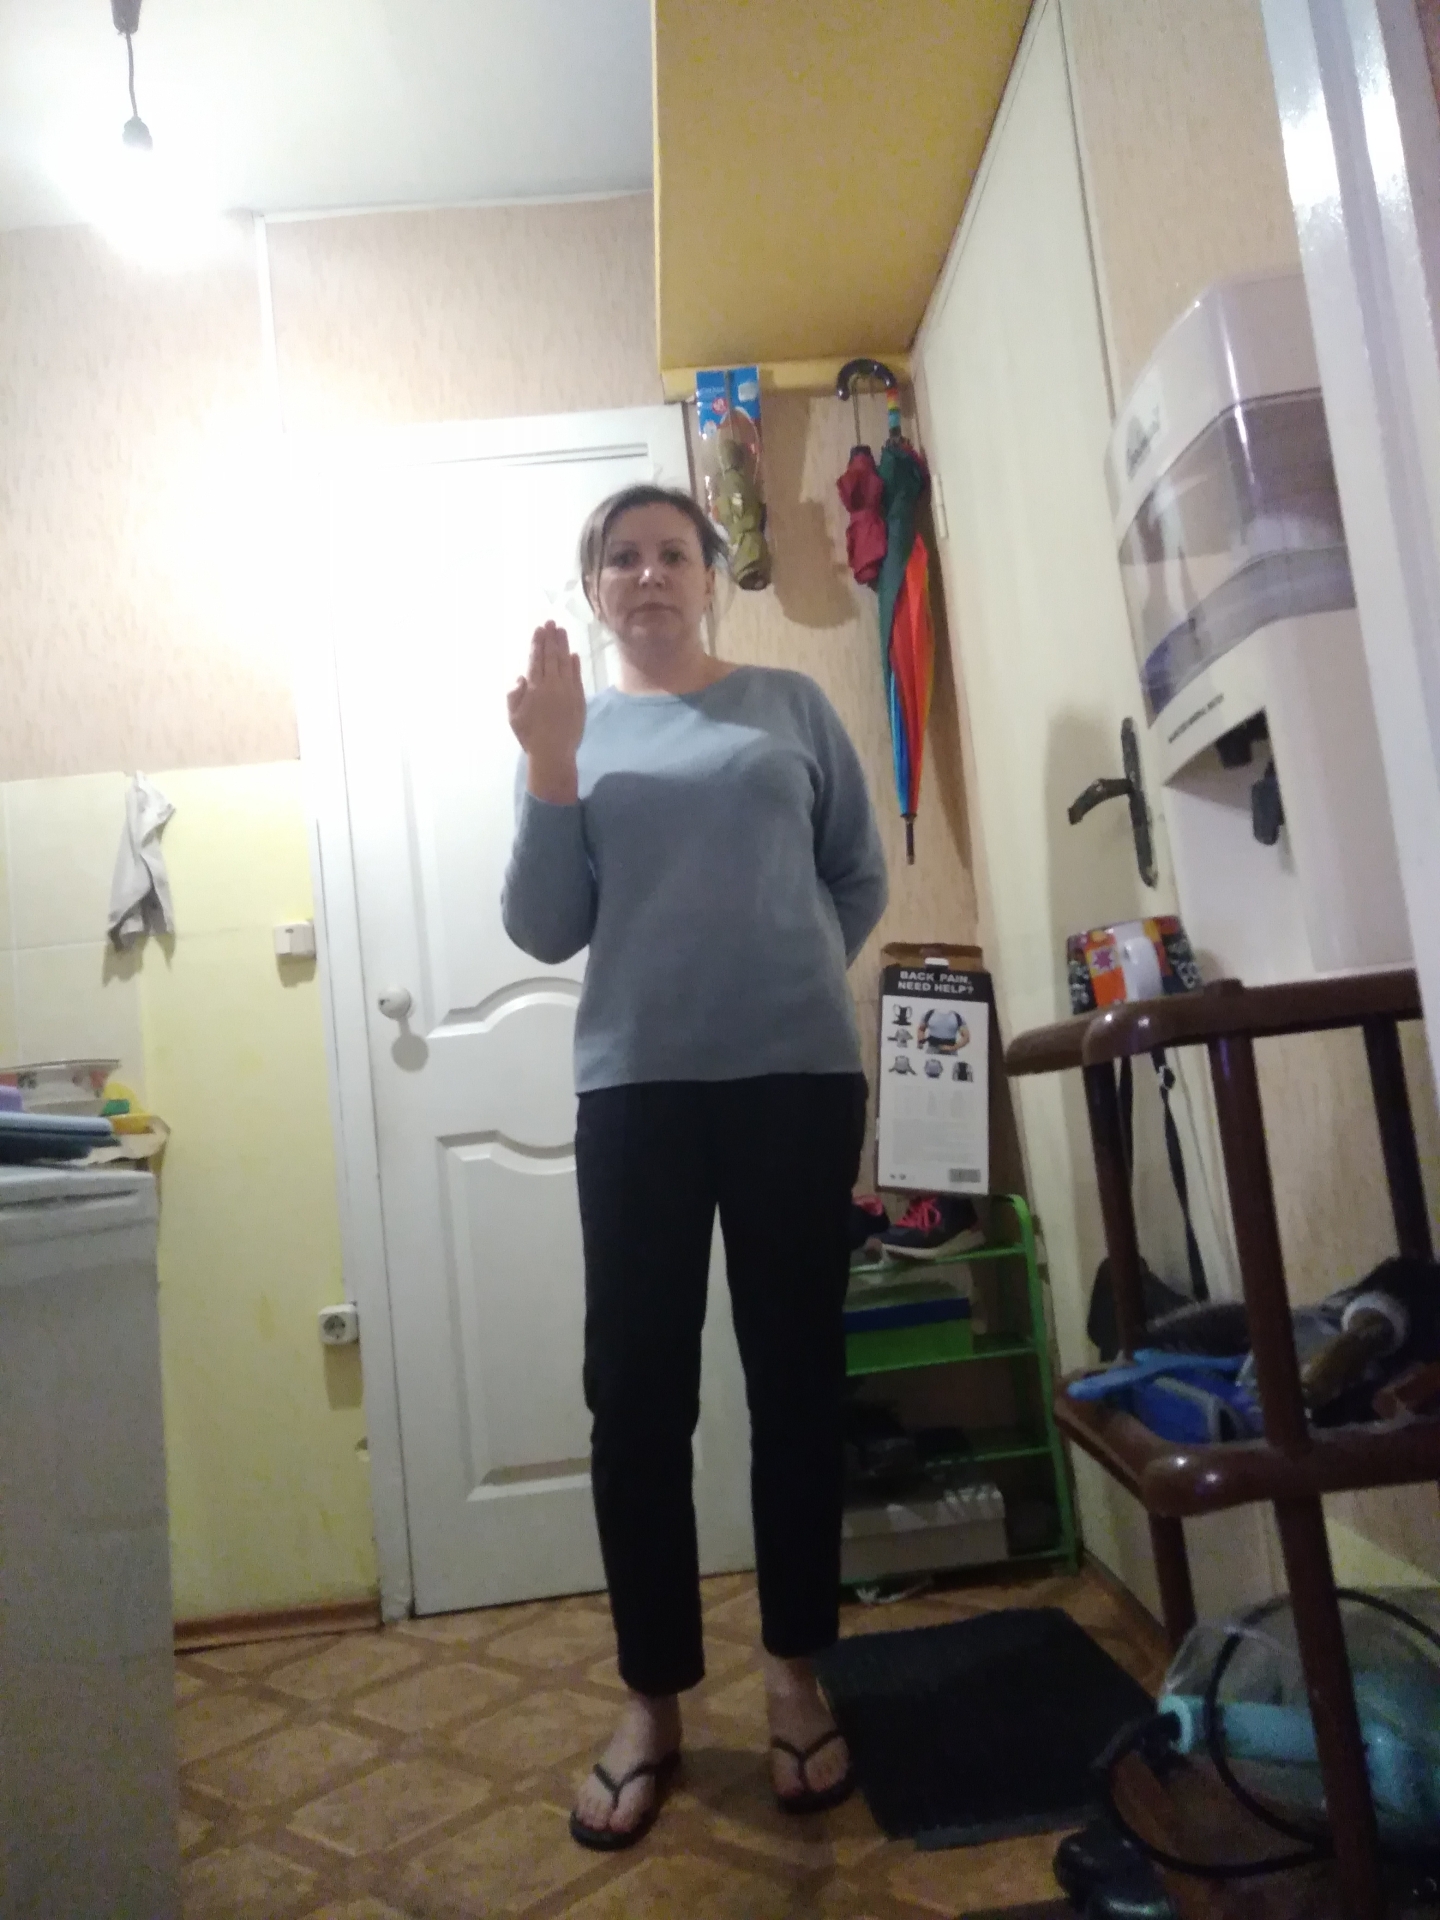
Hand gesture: stop_inverted